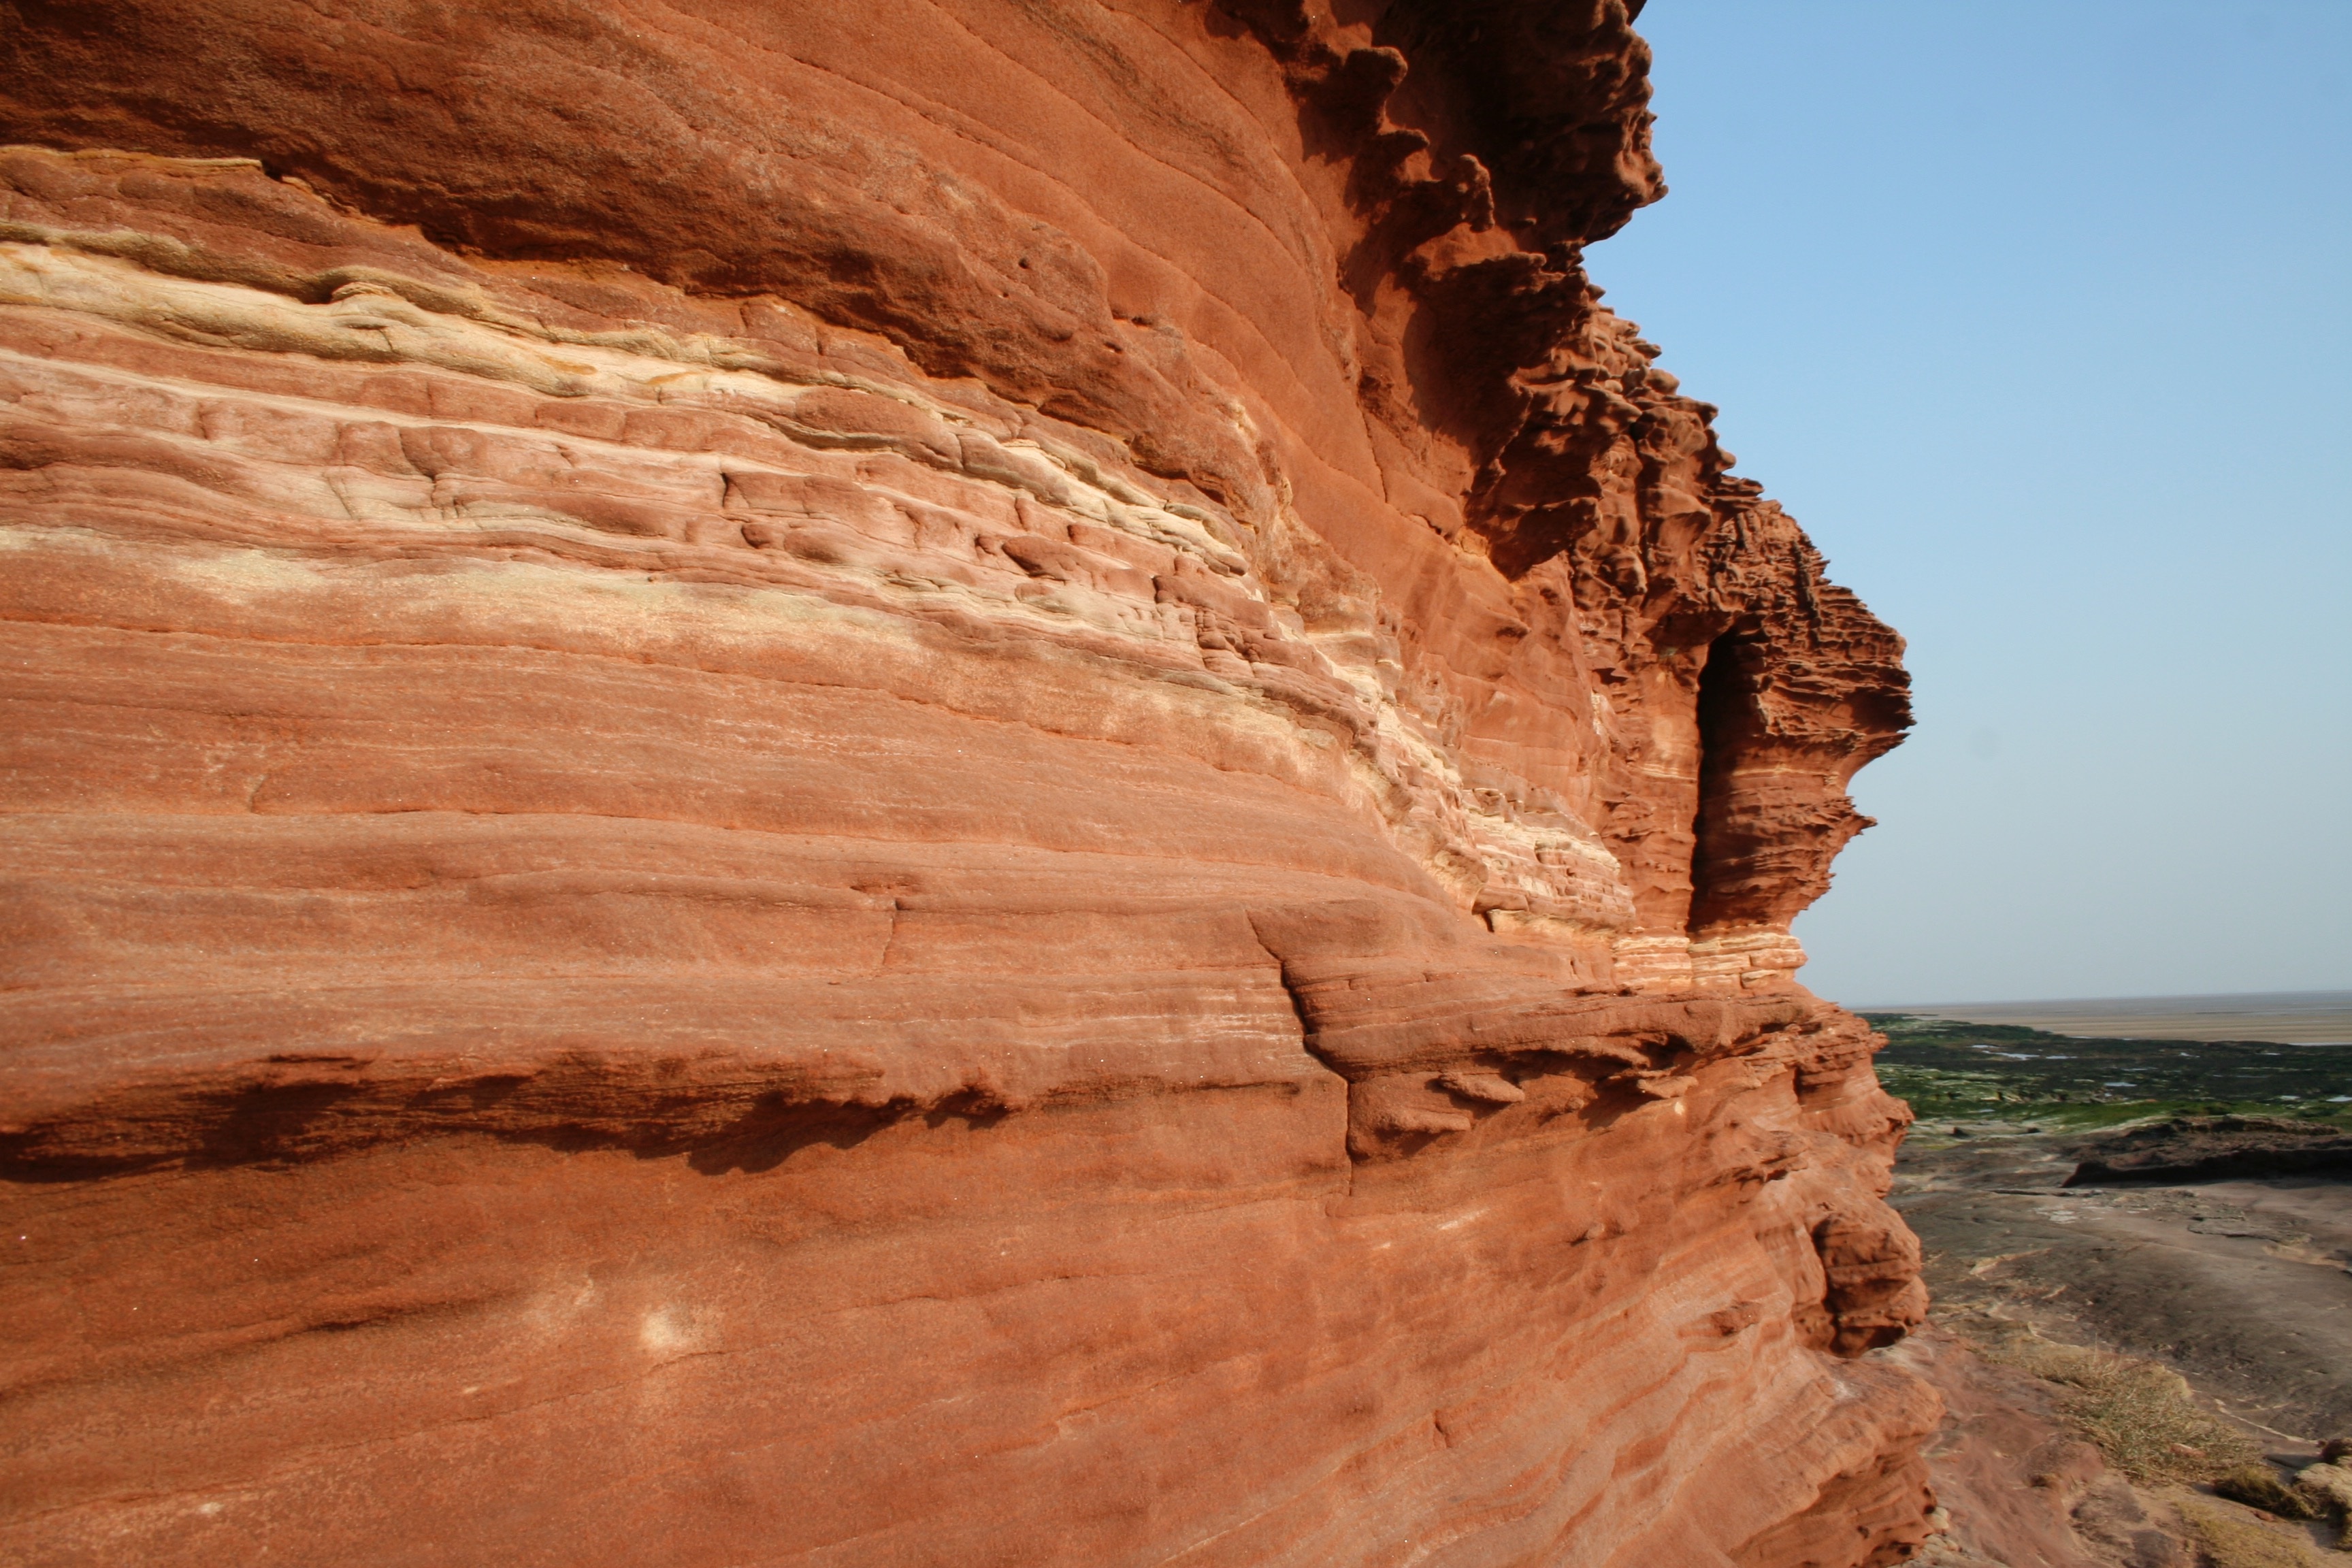
rock, sandstone, formation, cliff, arch, island, canyon, terrain, geology, badlands, wadi, landform, red rocks, natural arch, tidal erosion, geographical feature